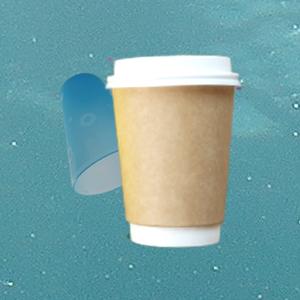
Label: cups